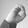
ASL letter: O